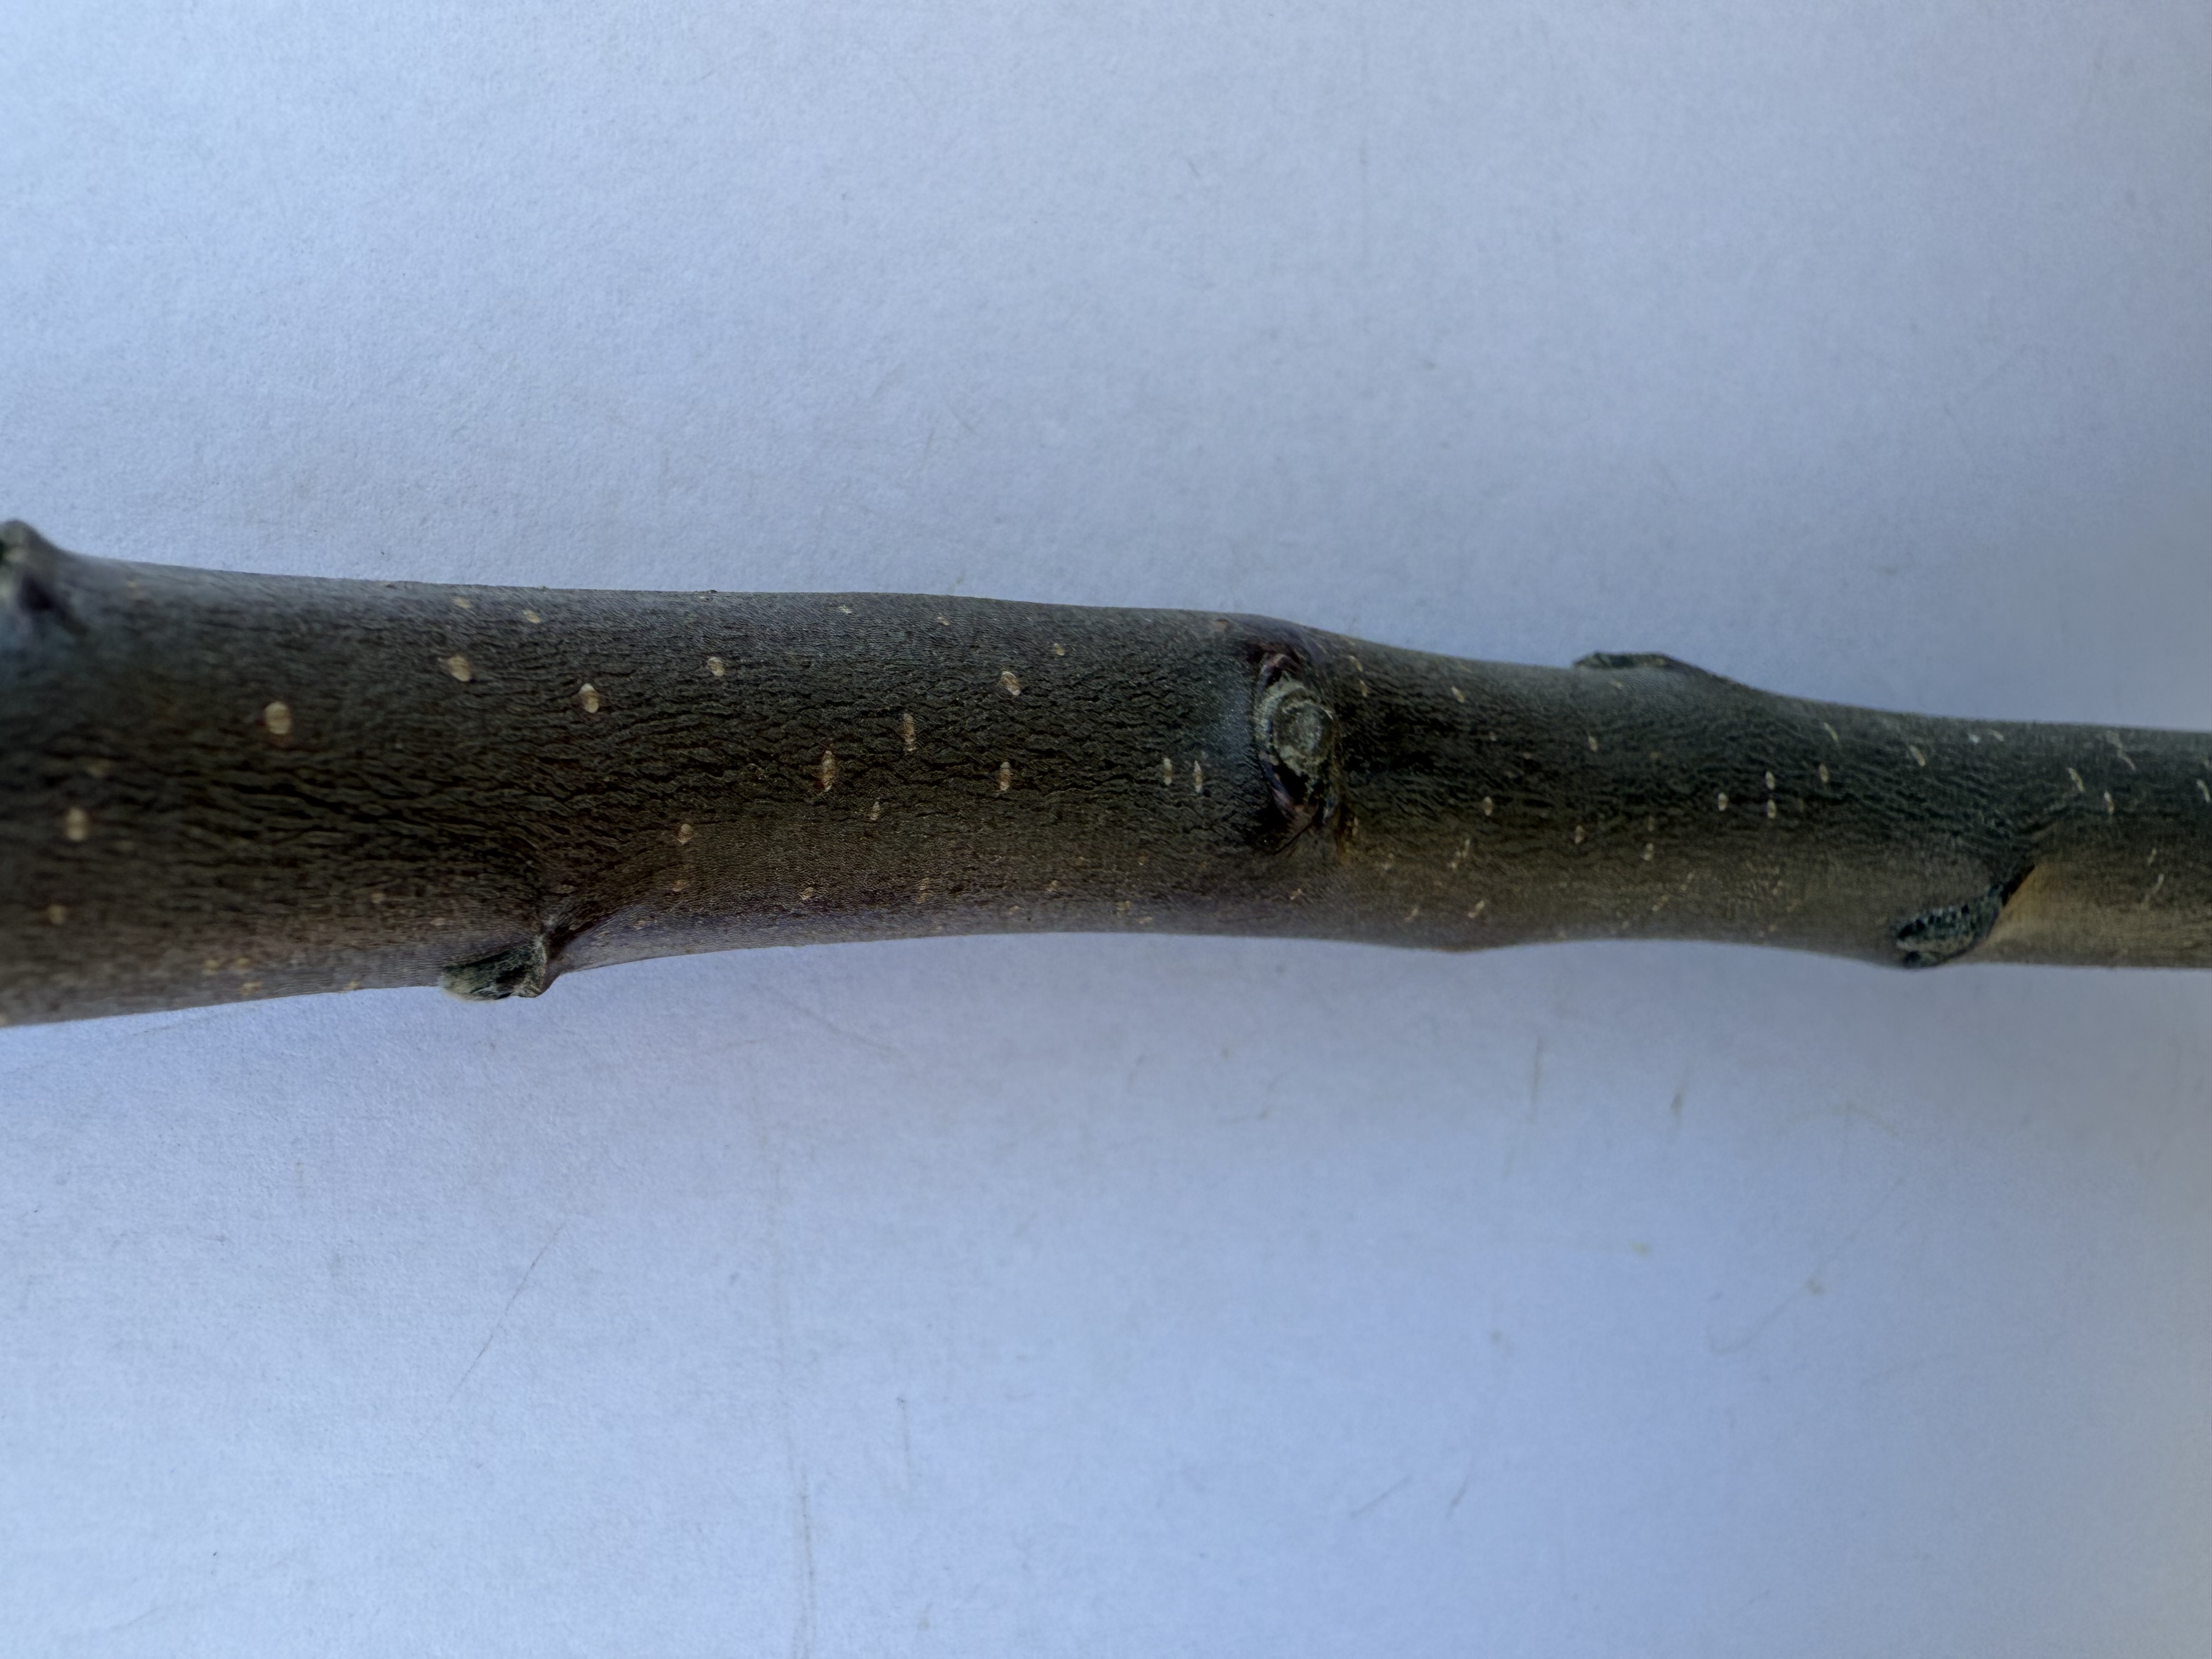
Variety: Redlove Apple